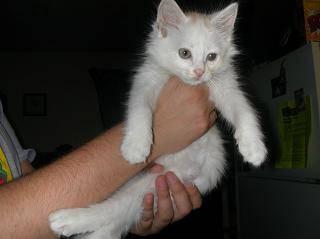
cat